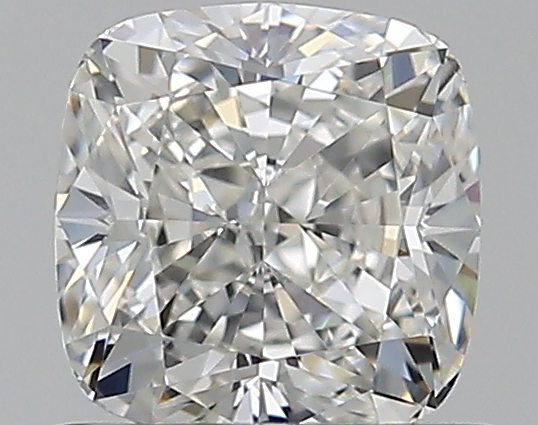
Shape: cushion
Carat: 0.81
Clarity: VVS2
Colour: H
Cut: EX
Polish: EX
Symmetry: EX
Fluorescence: F
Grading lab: GIA
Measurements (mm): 5.21 x 5.08 x 3.52